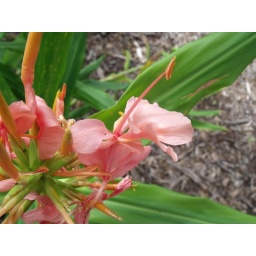
pink flower in dim sunlight